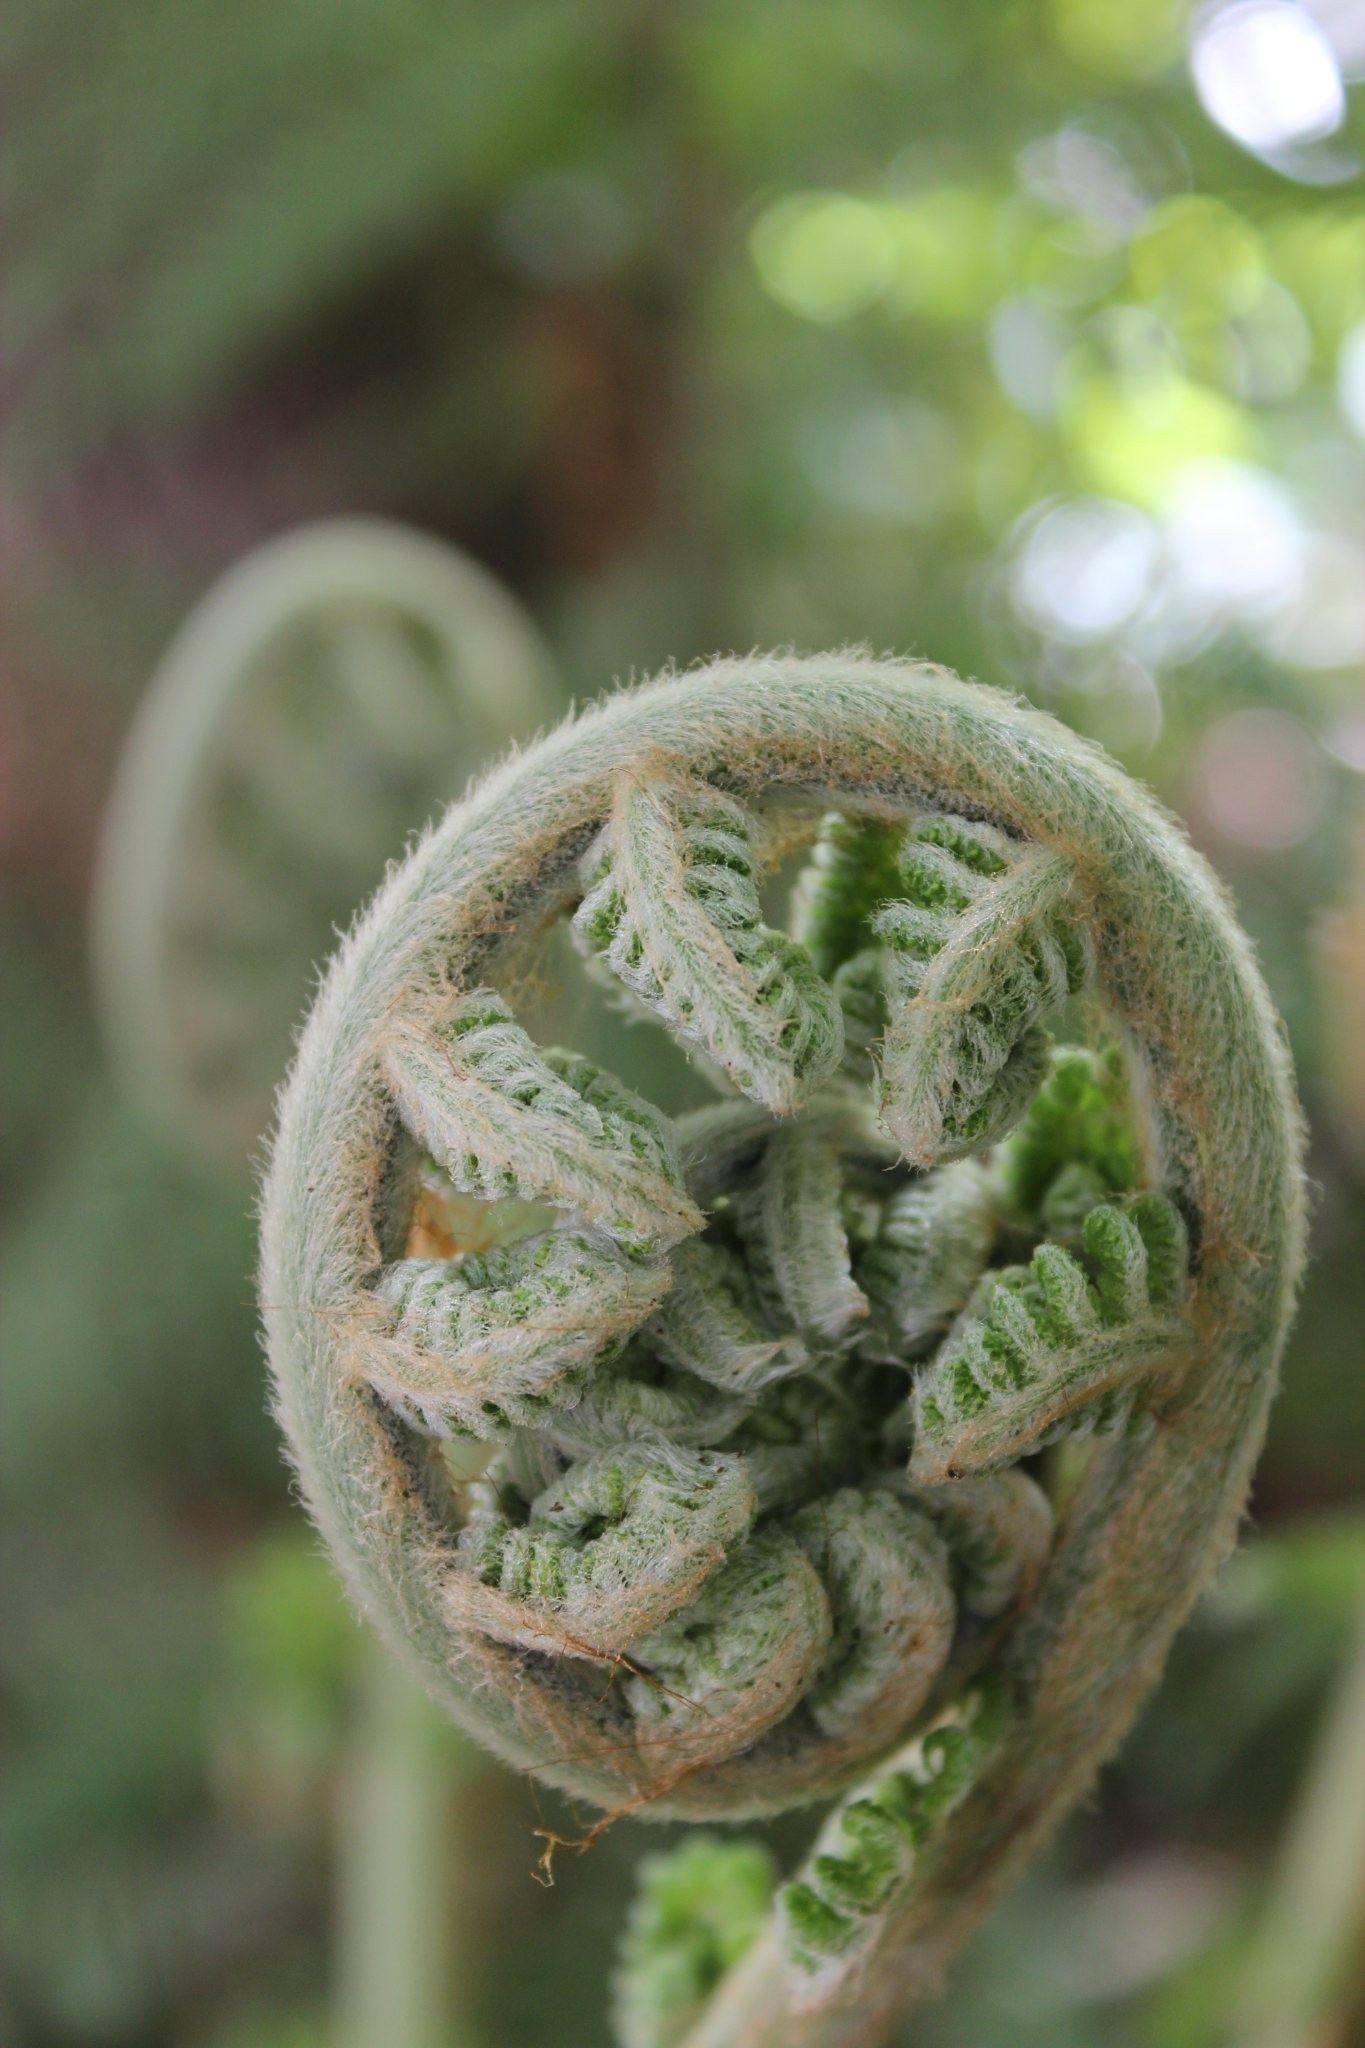
branch, plant, leaf, flower, green, botany, flora, fauna, fern, close up, macro photography, flowering plant, plant stem, land plant, ferns and horsetails, fiddlehead fern